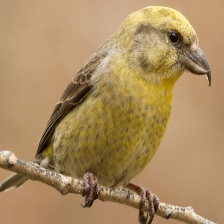
Species: RED CROSSBILL
Scientific name: LOXIA CURVIROSTRA